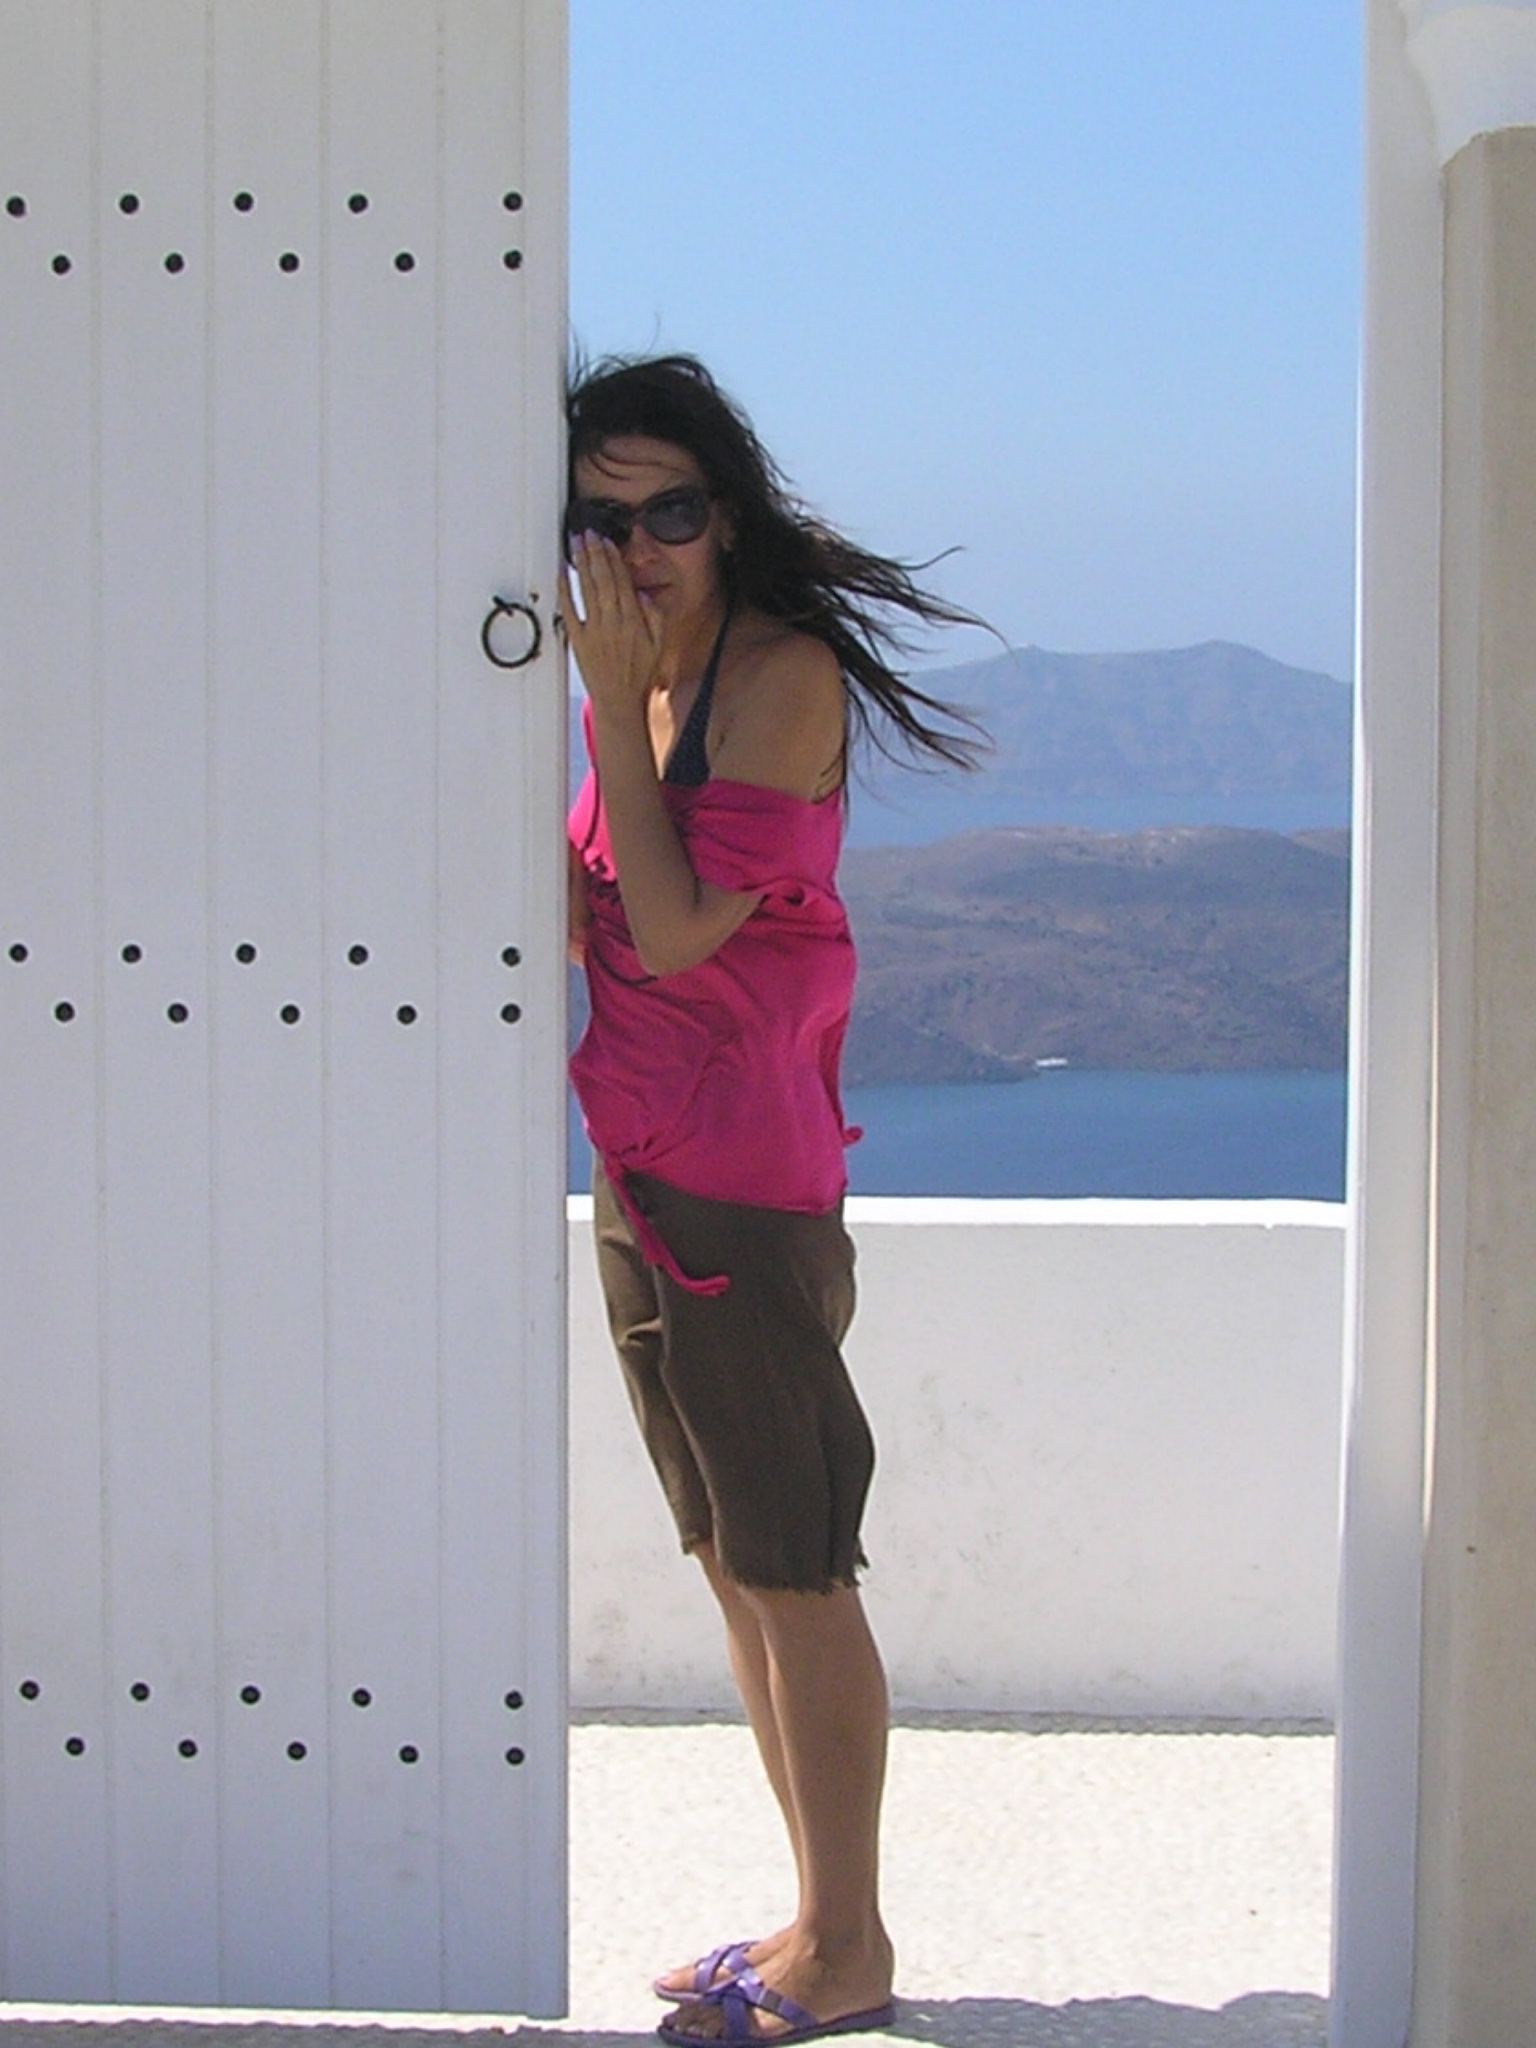
wind, pink, standing, shoulder, vacation, shorts, leg, girl, joint, fun, arm, thigh, jeans, shoe, summer, abdomen, neck, human leg, trousers, photo shoot, trunk